C. A. D. Barclay

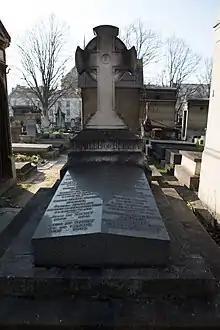
Père-Lachaise Cemetery

Sir Colville Arthur Durell Barclay, 11th Baronet, (20 December 1829 – 18 February 1896) was a British colonial administrator and the 17th Auditor General and Accountant General and Controller of Revenue of Sri Lanka (then called Ceylon).